Buck Apartment Building

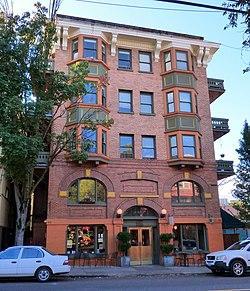
The Buck Apartment Building in 2013

The Buck Apartment Building is a building located in northwest Portland, Oregon listed on the National Register of Historic Places.